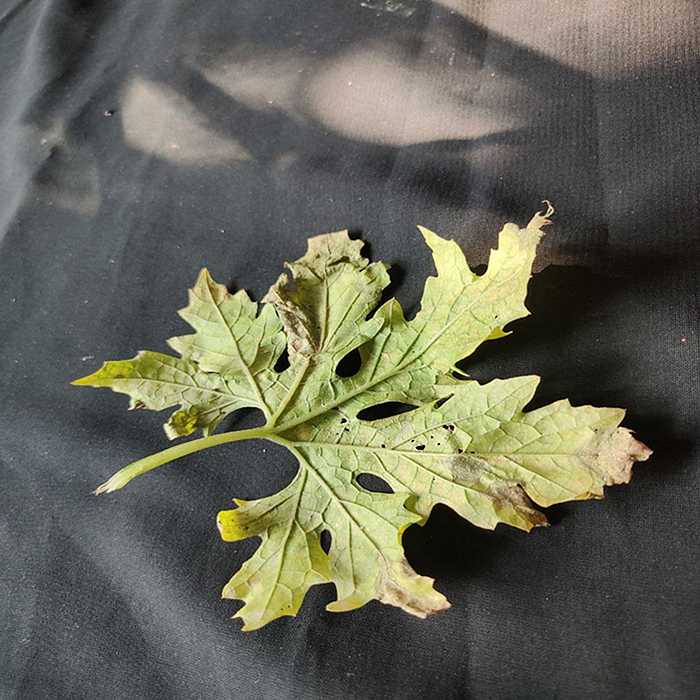
Plant: Bitter Gourd
Label: Fusarium wilt